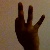
The image shows a hand gesture representing the number 9 in Indian Sign Language.